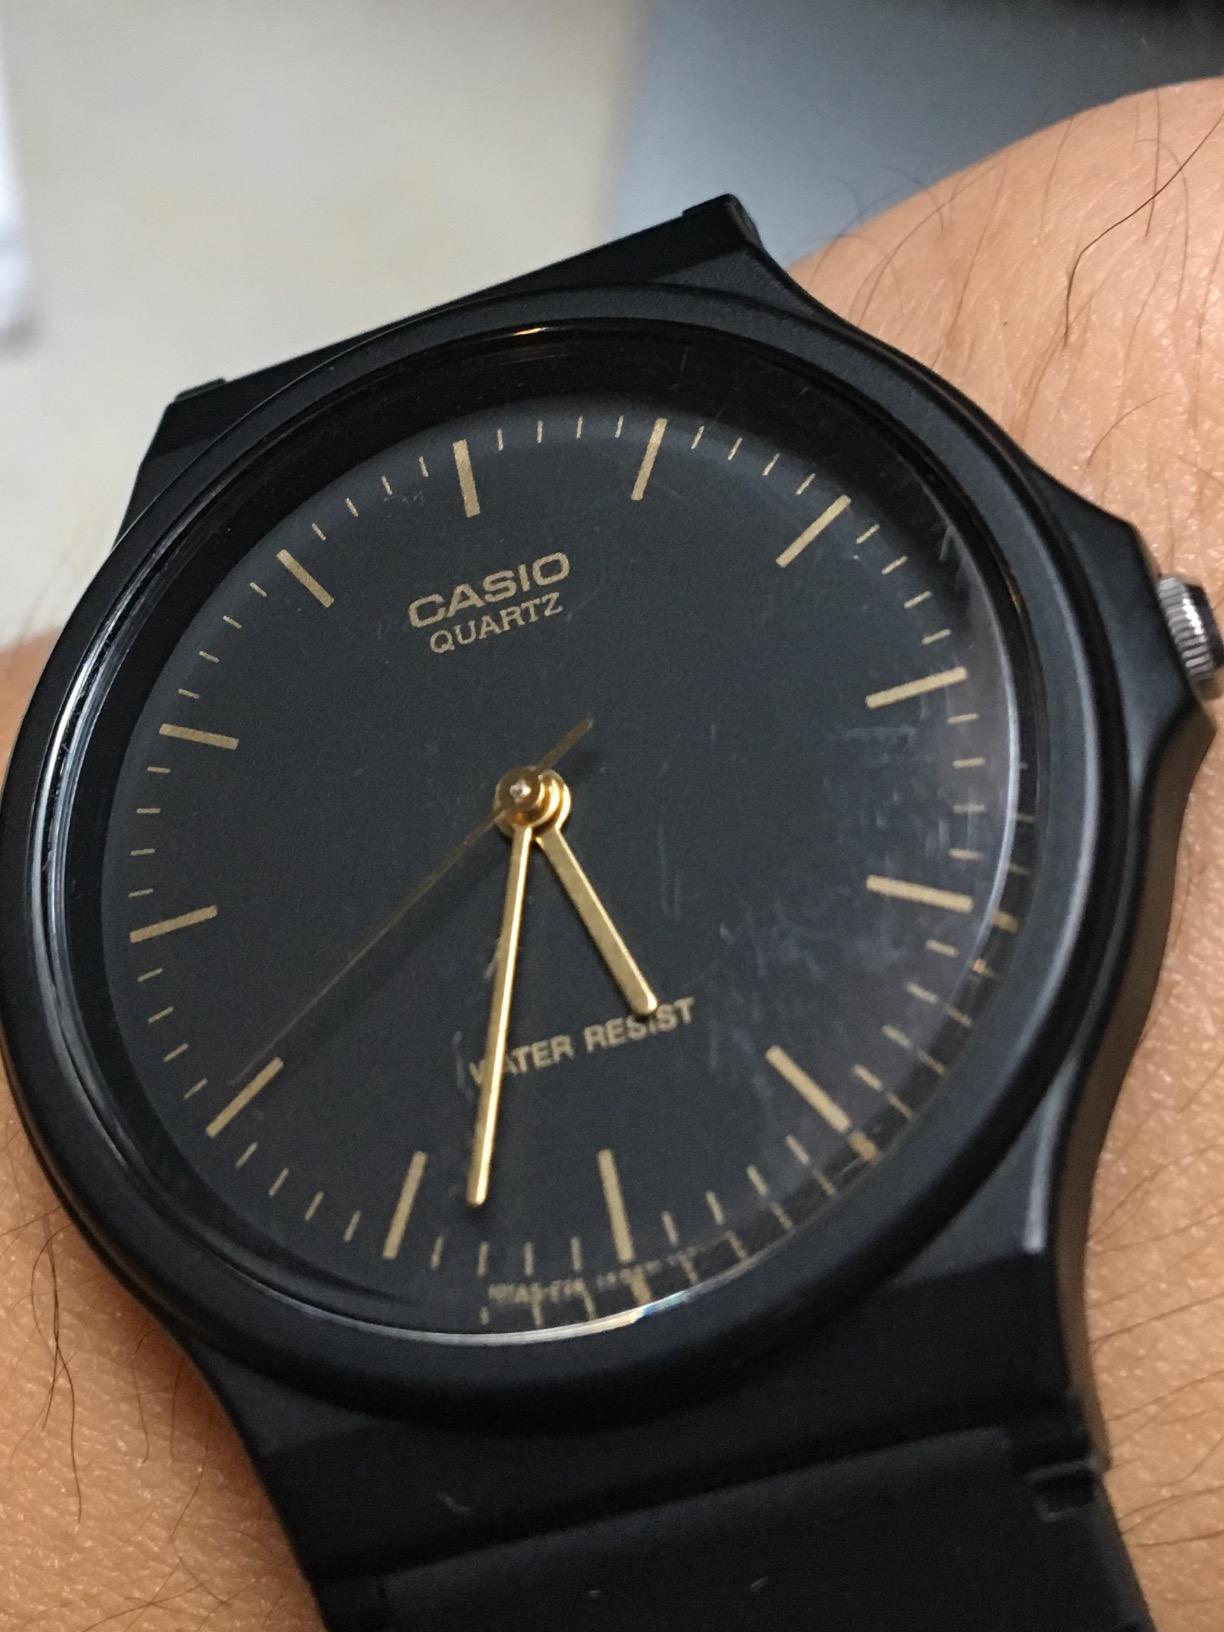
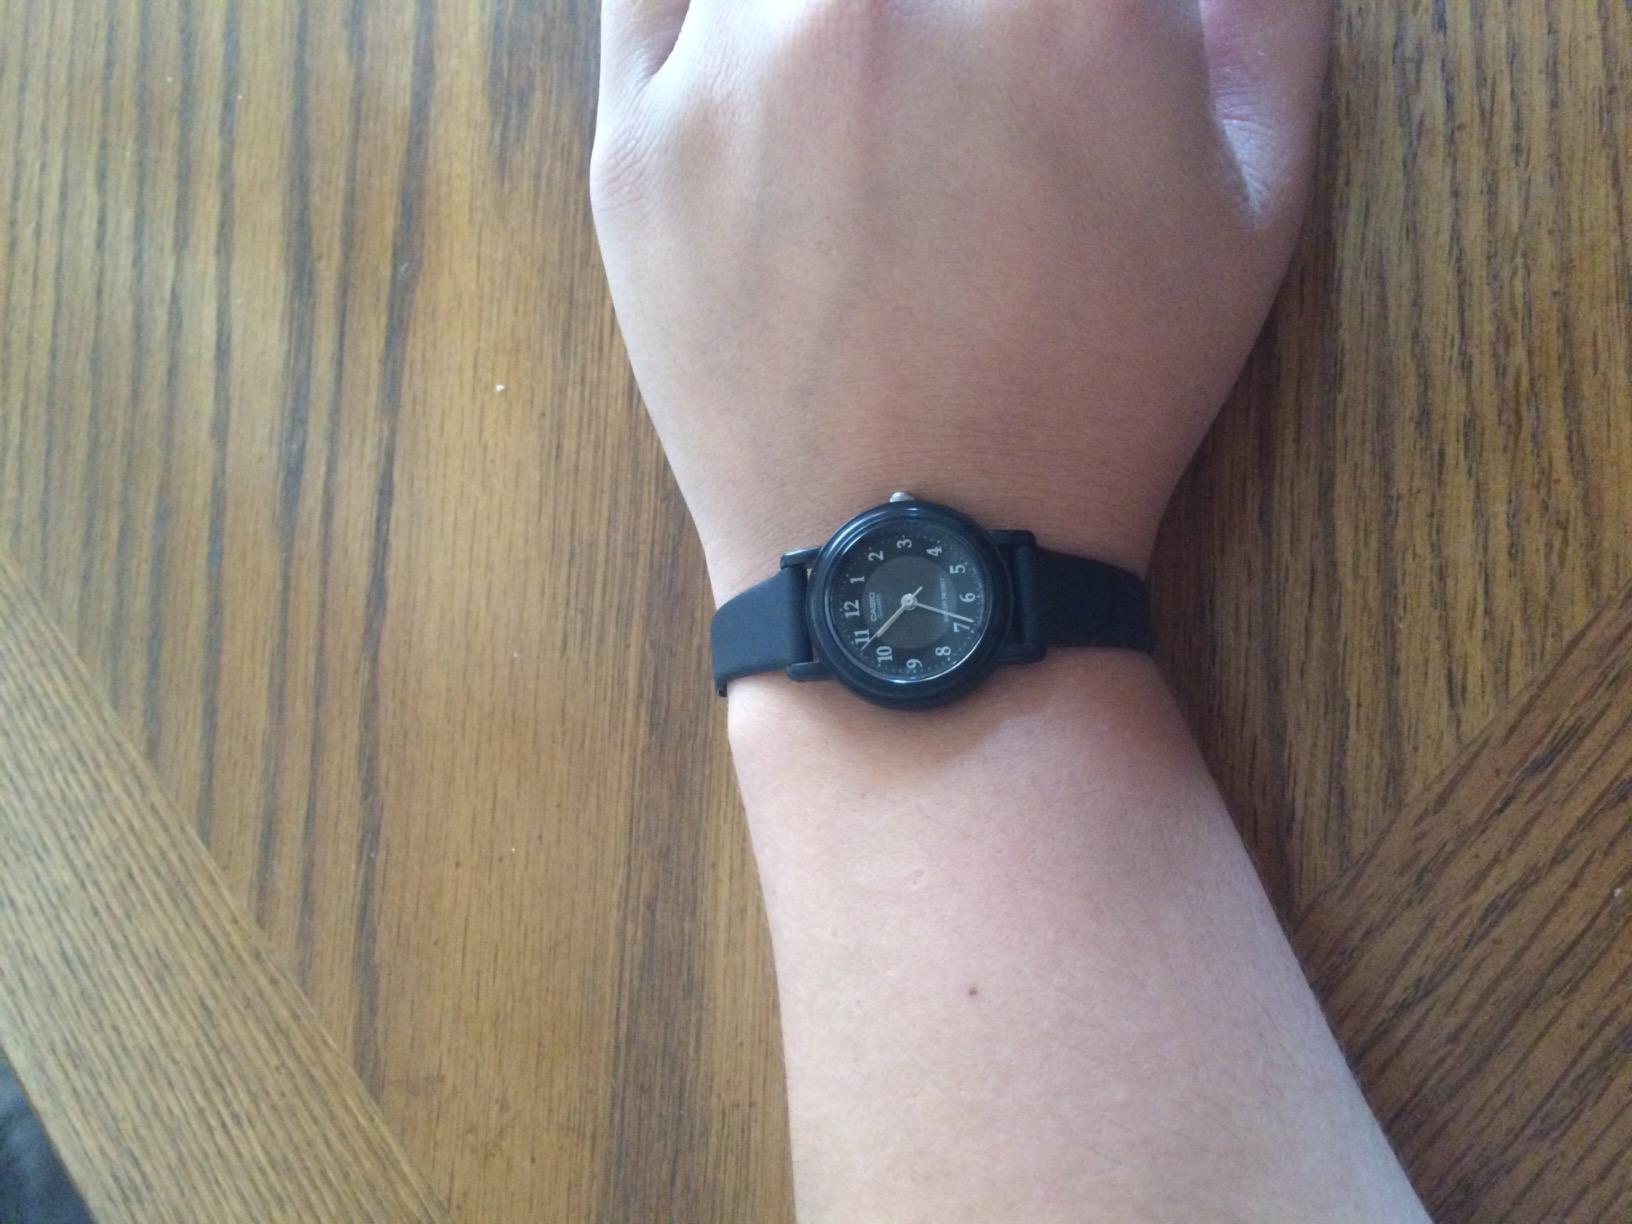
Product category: accessories_watch
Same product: no